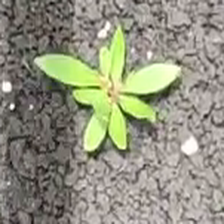
Weed species: Moti_dudhi(Euphorbia_geneculata_L)